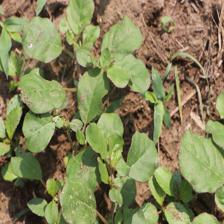
Label: BroadLeafWeed